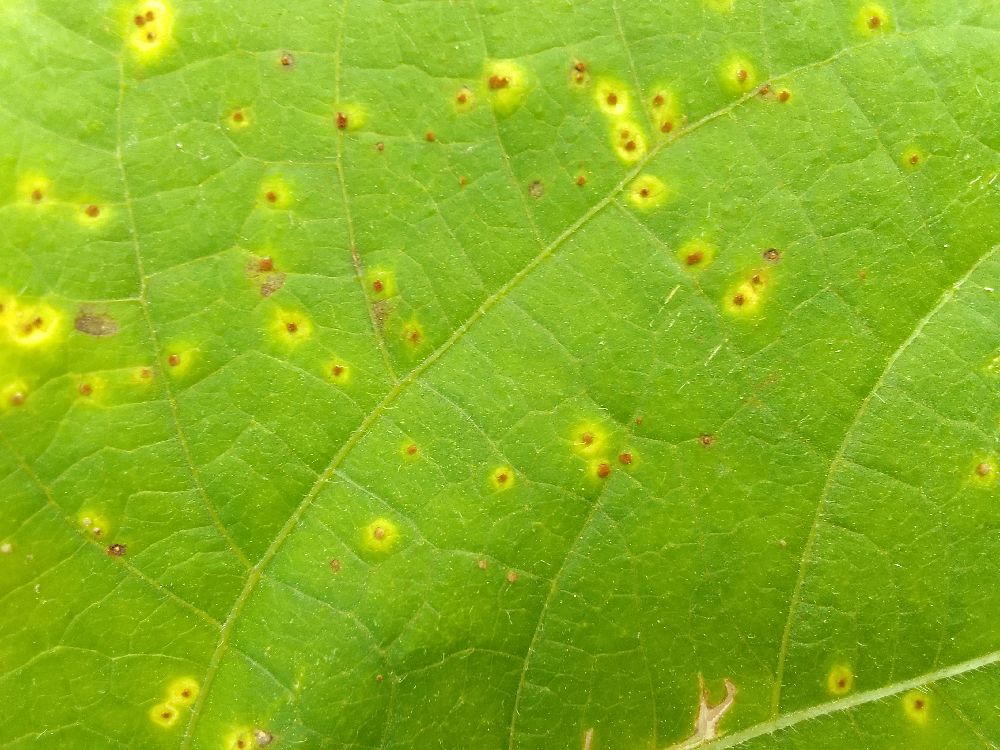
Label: rust